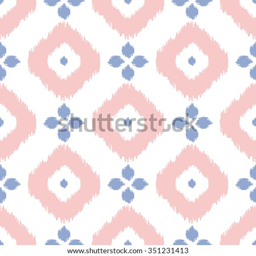
geometric seamless pattern in color of the year .